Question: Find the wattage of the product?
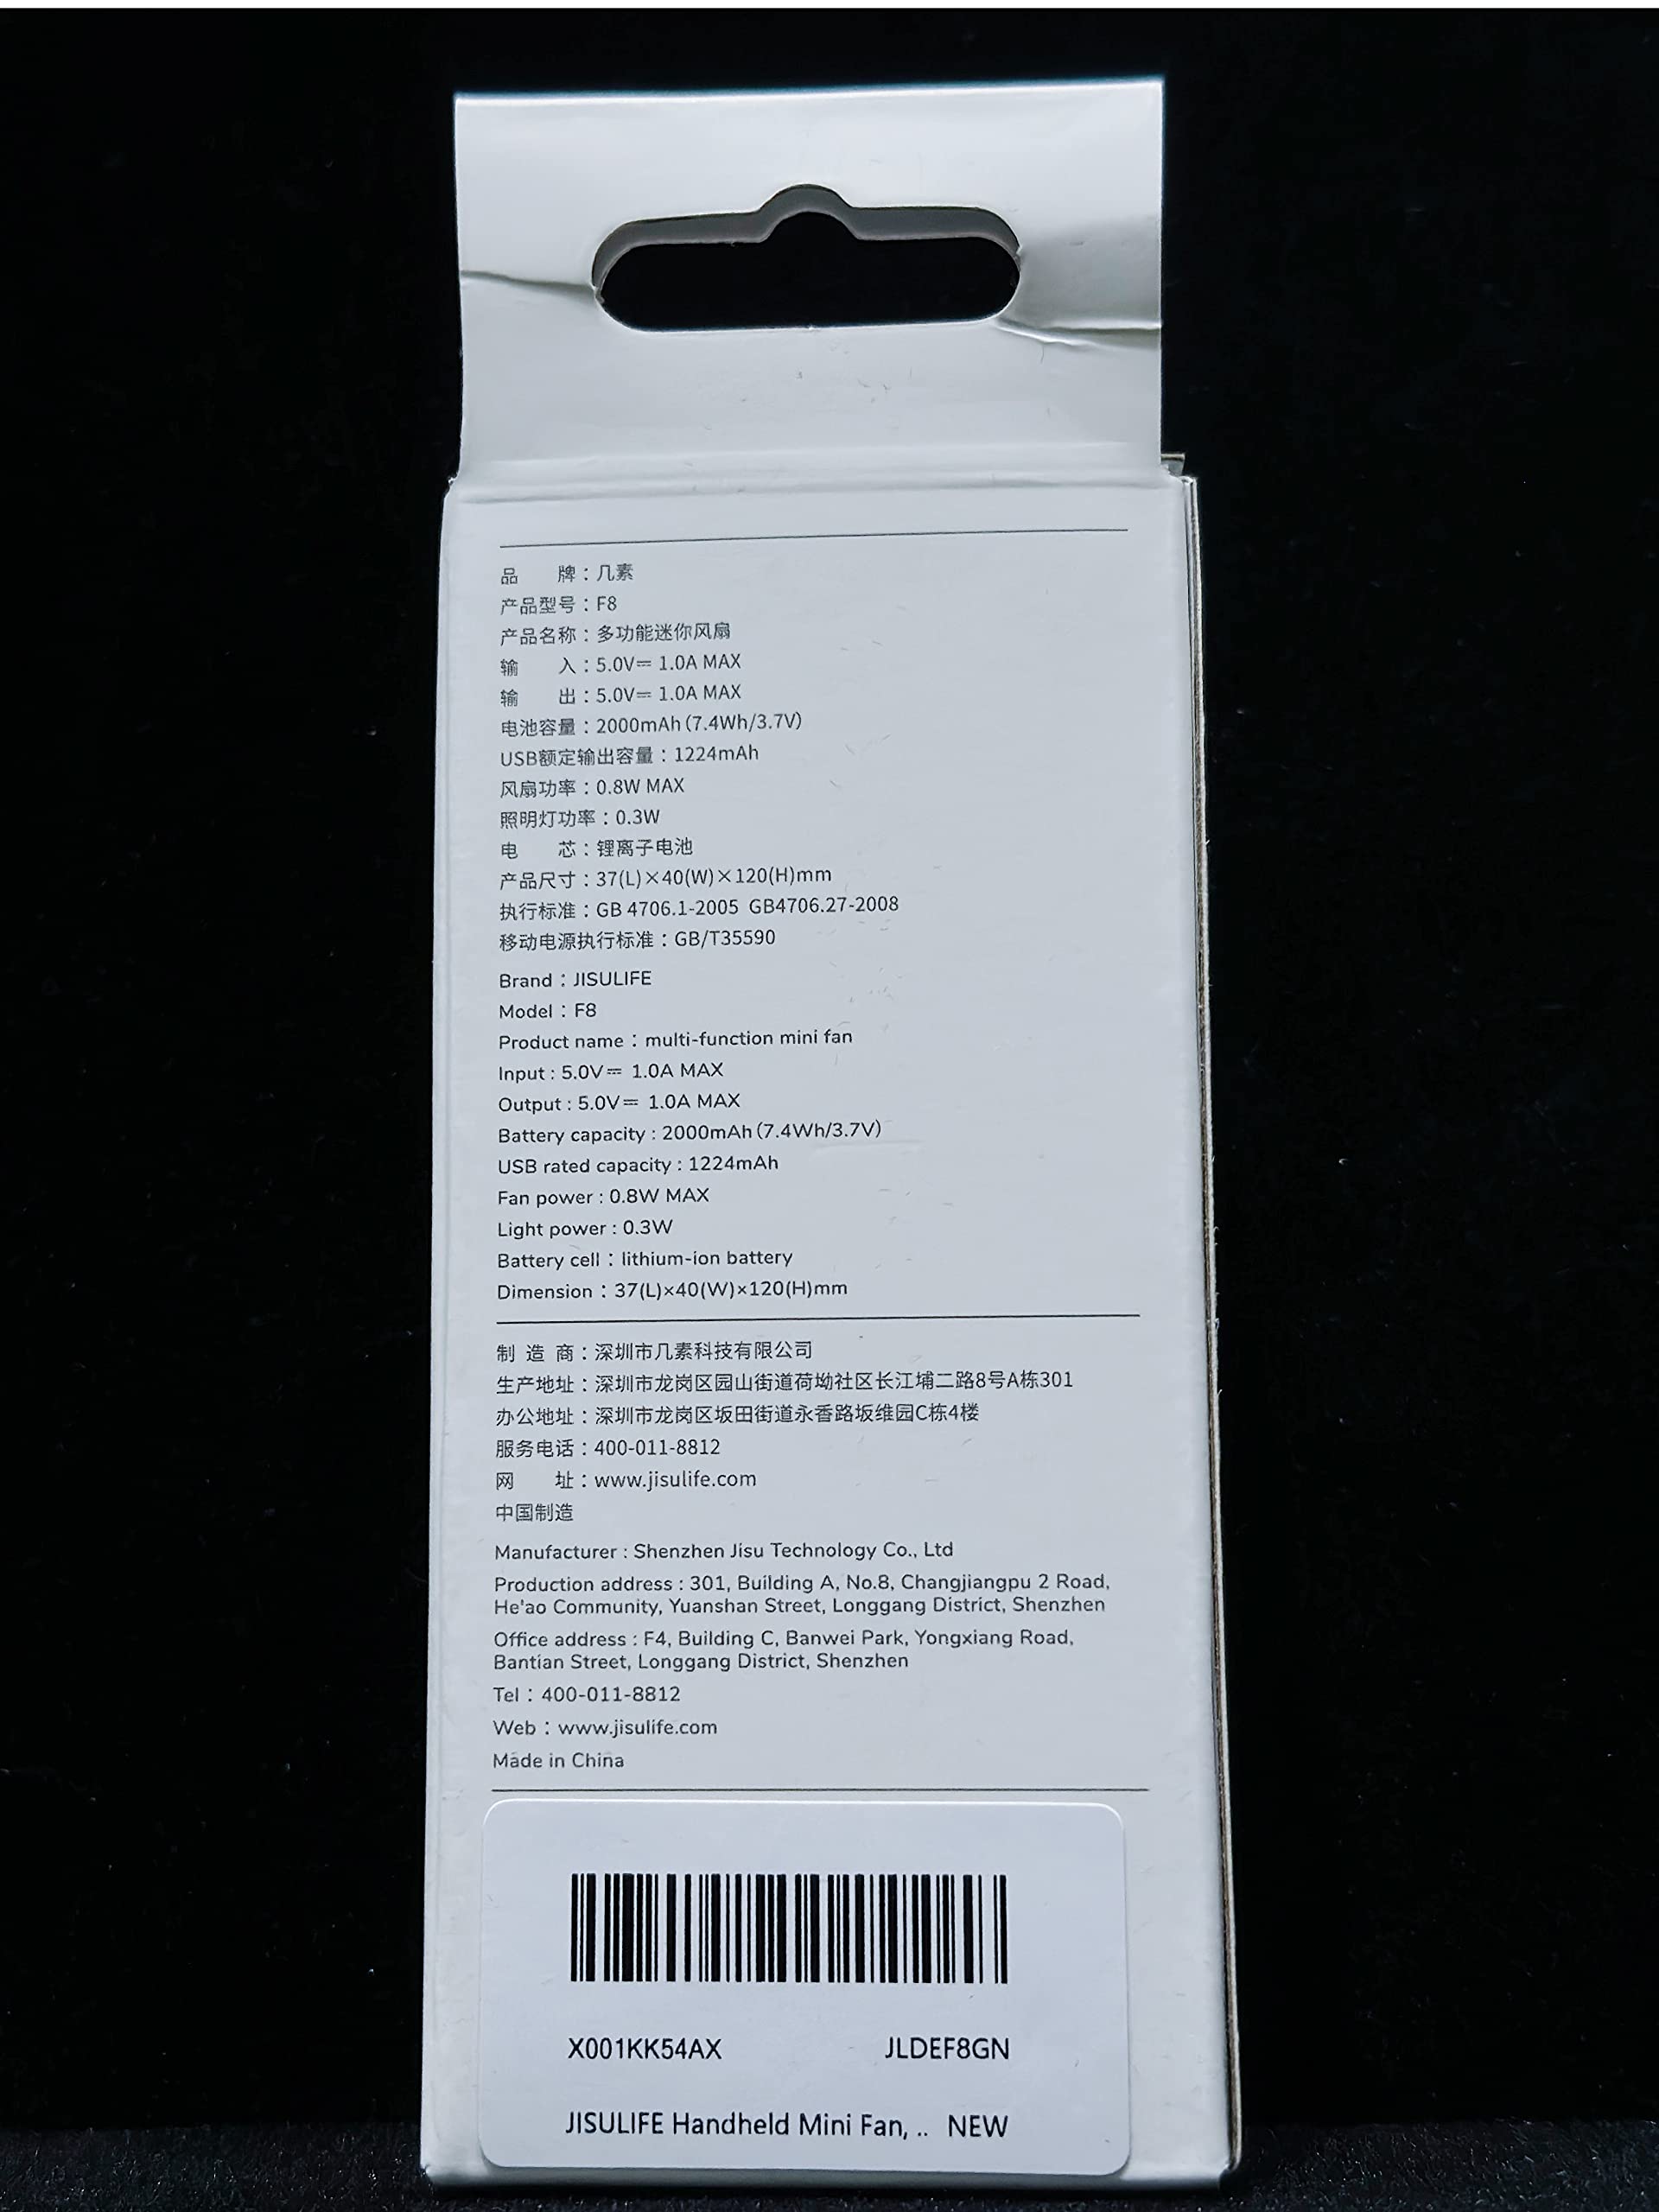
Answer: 0.3 watt